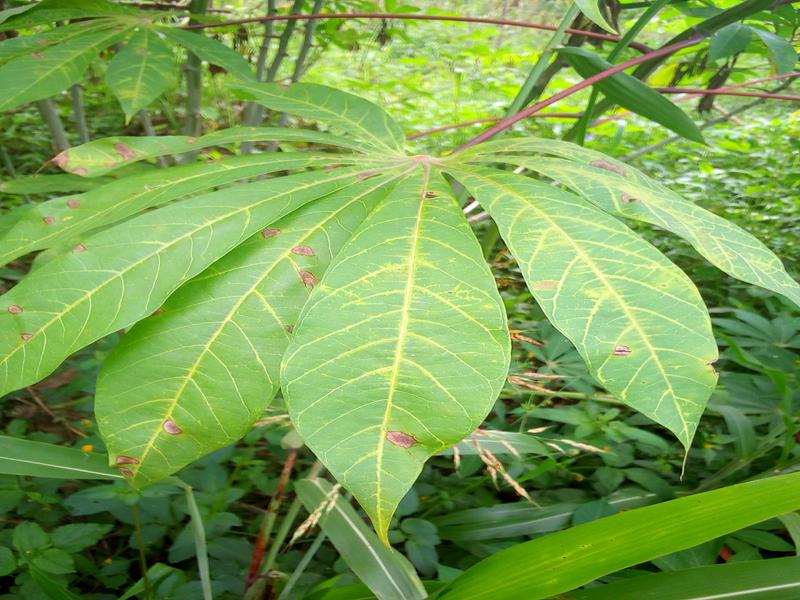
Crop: cassava
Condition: brown_streak_disease